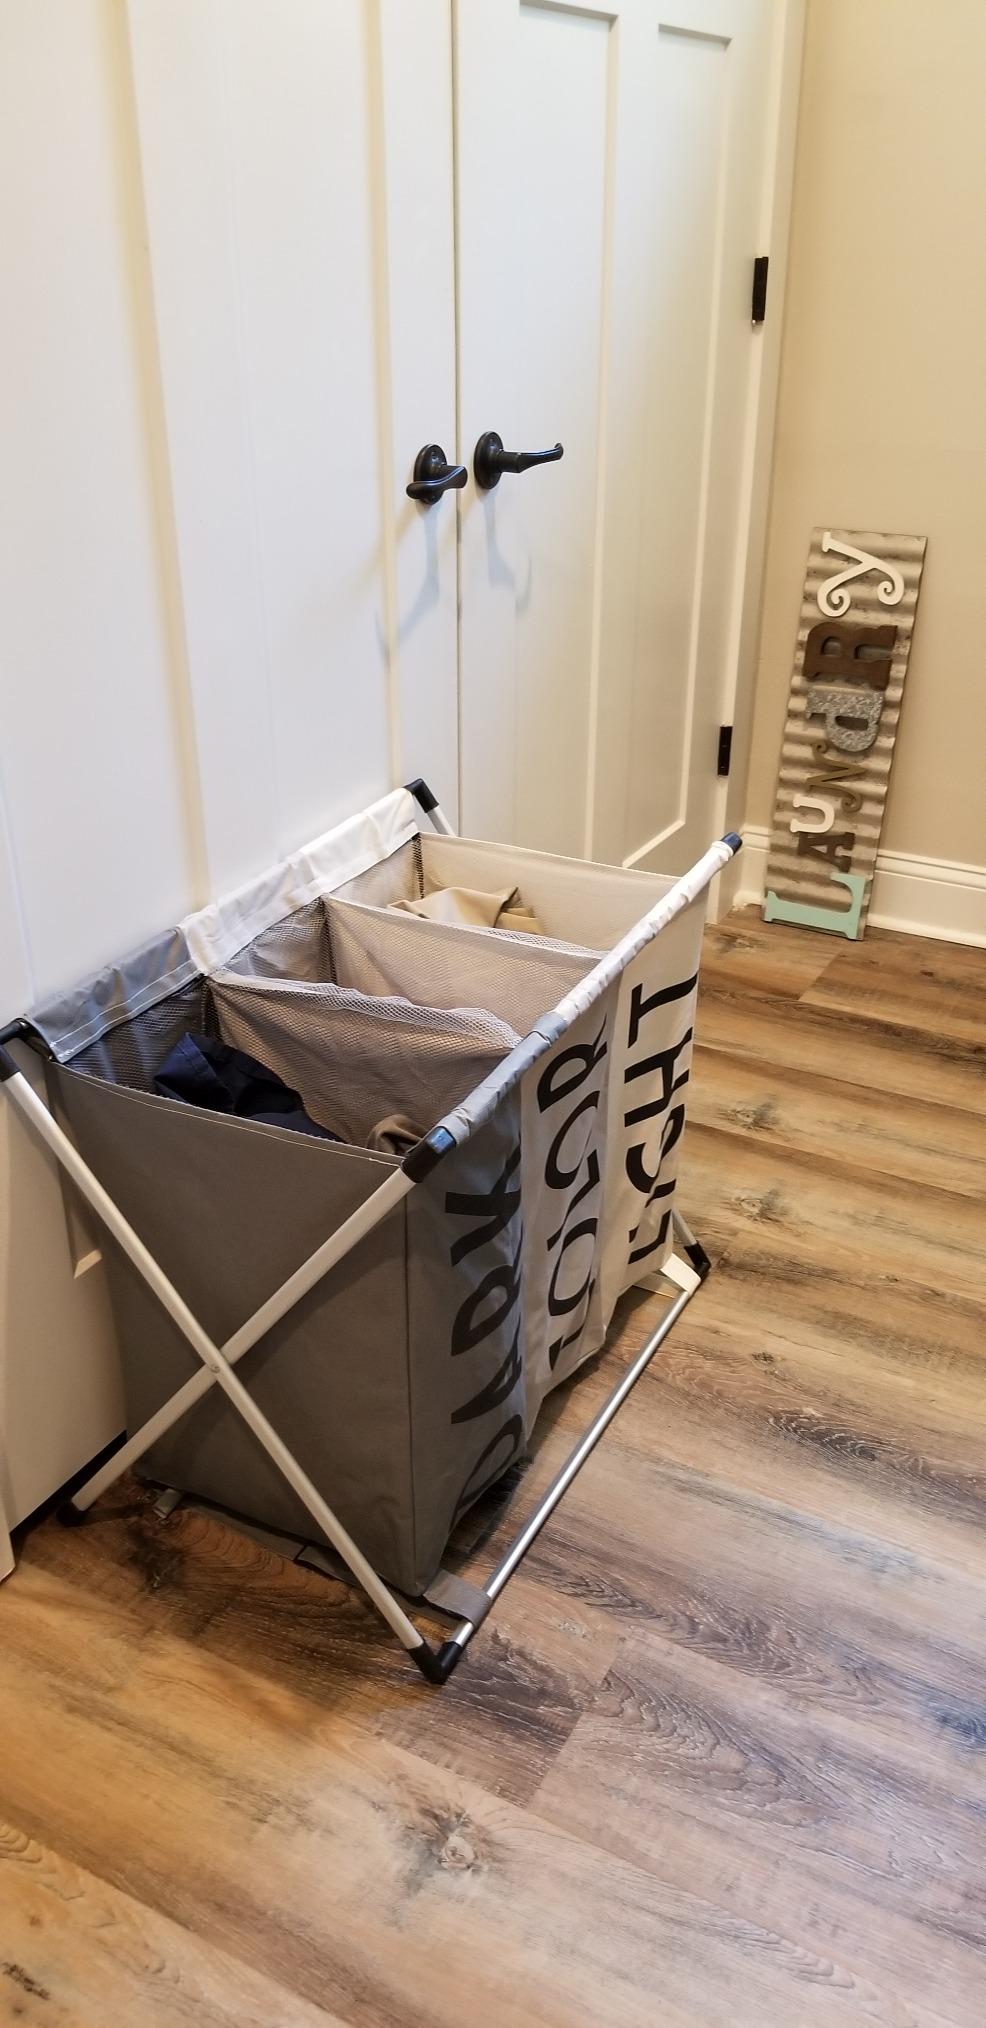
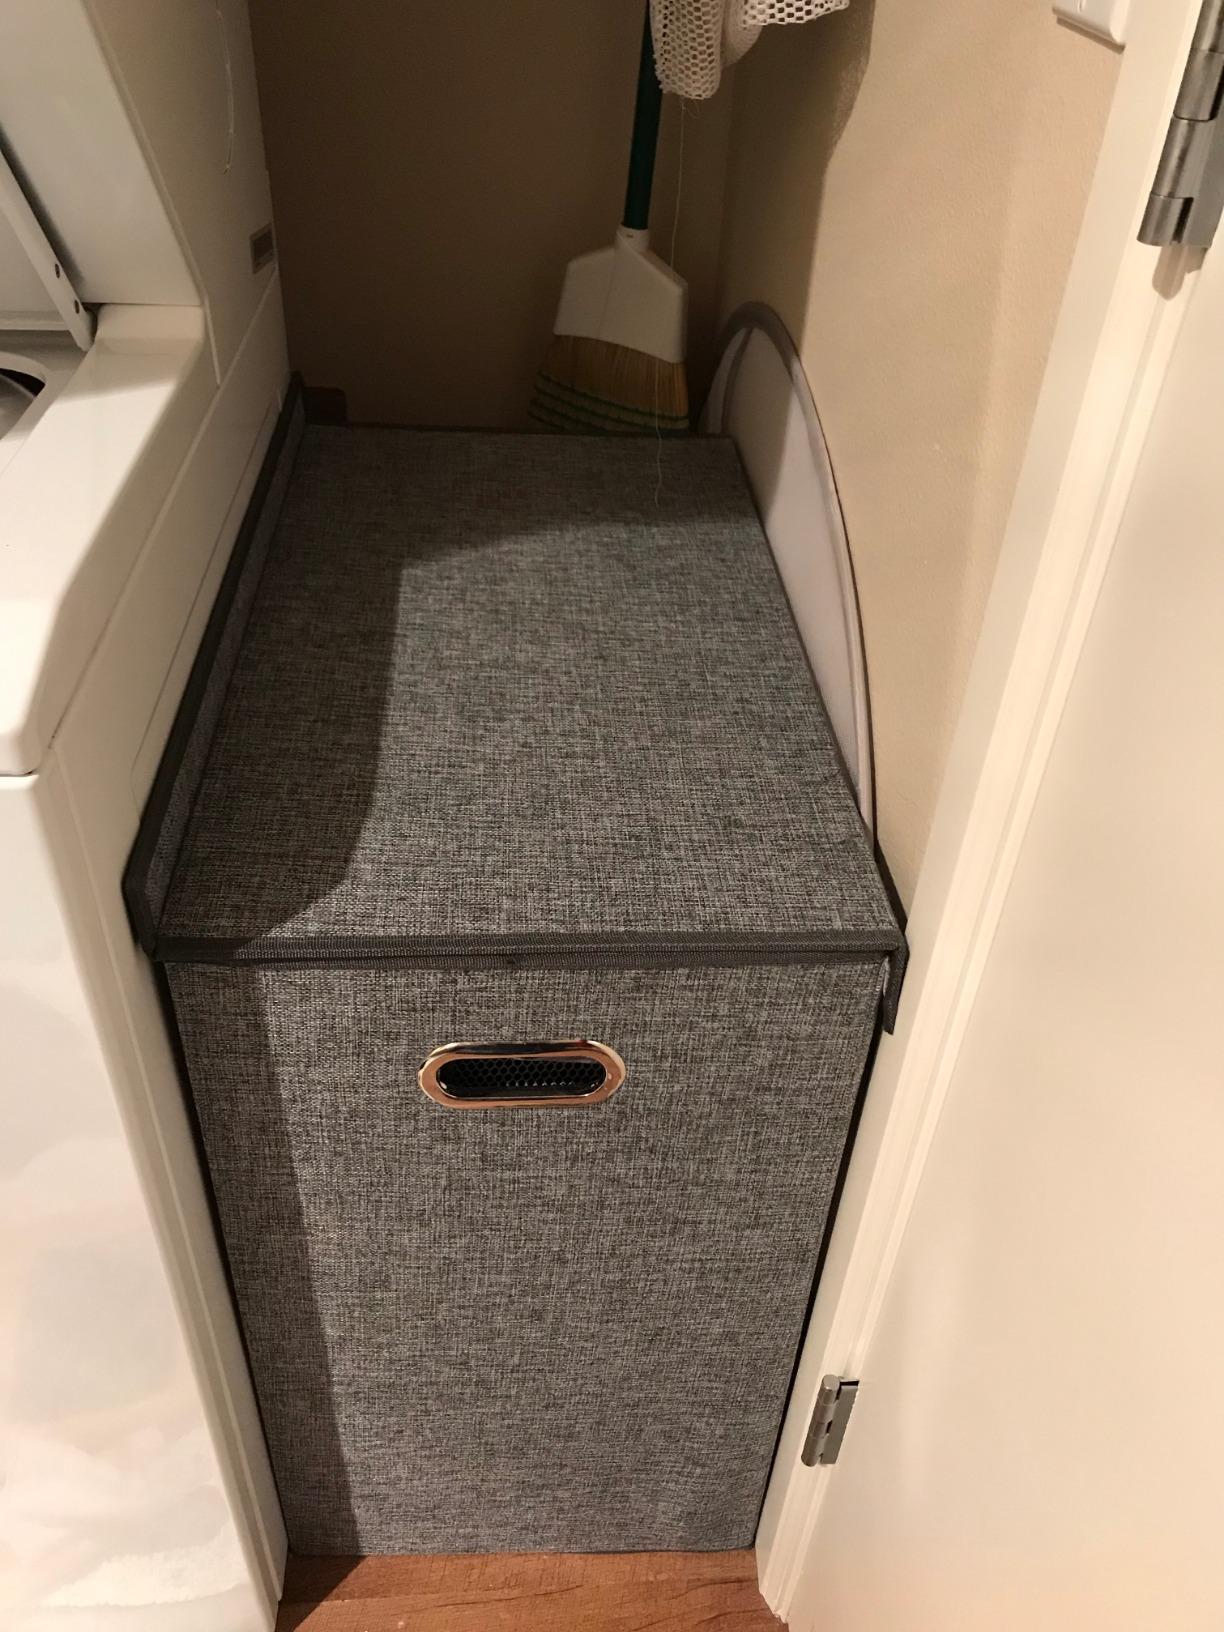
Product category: items_hamper
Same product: no